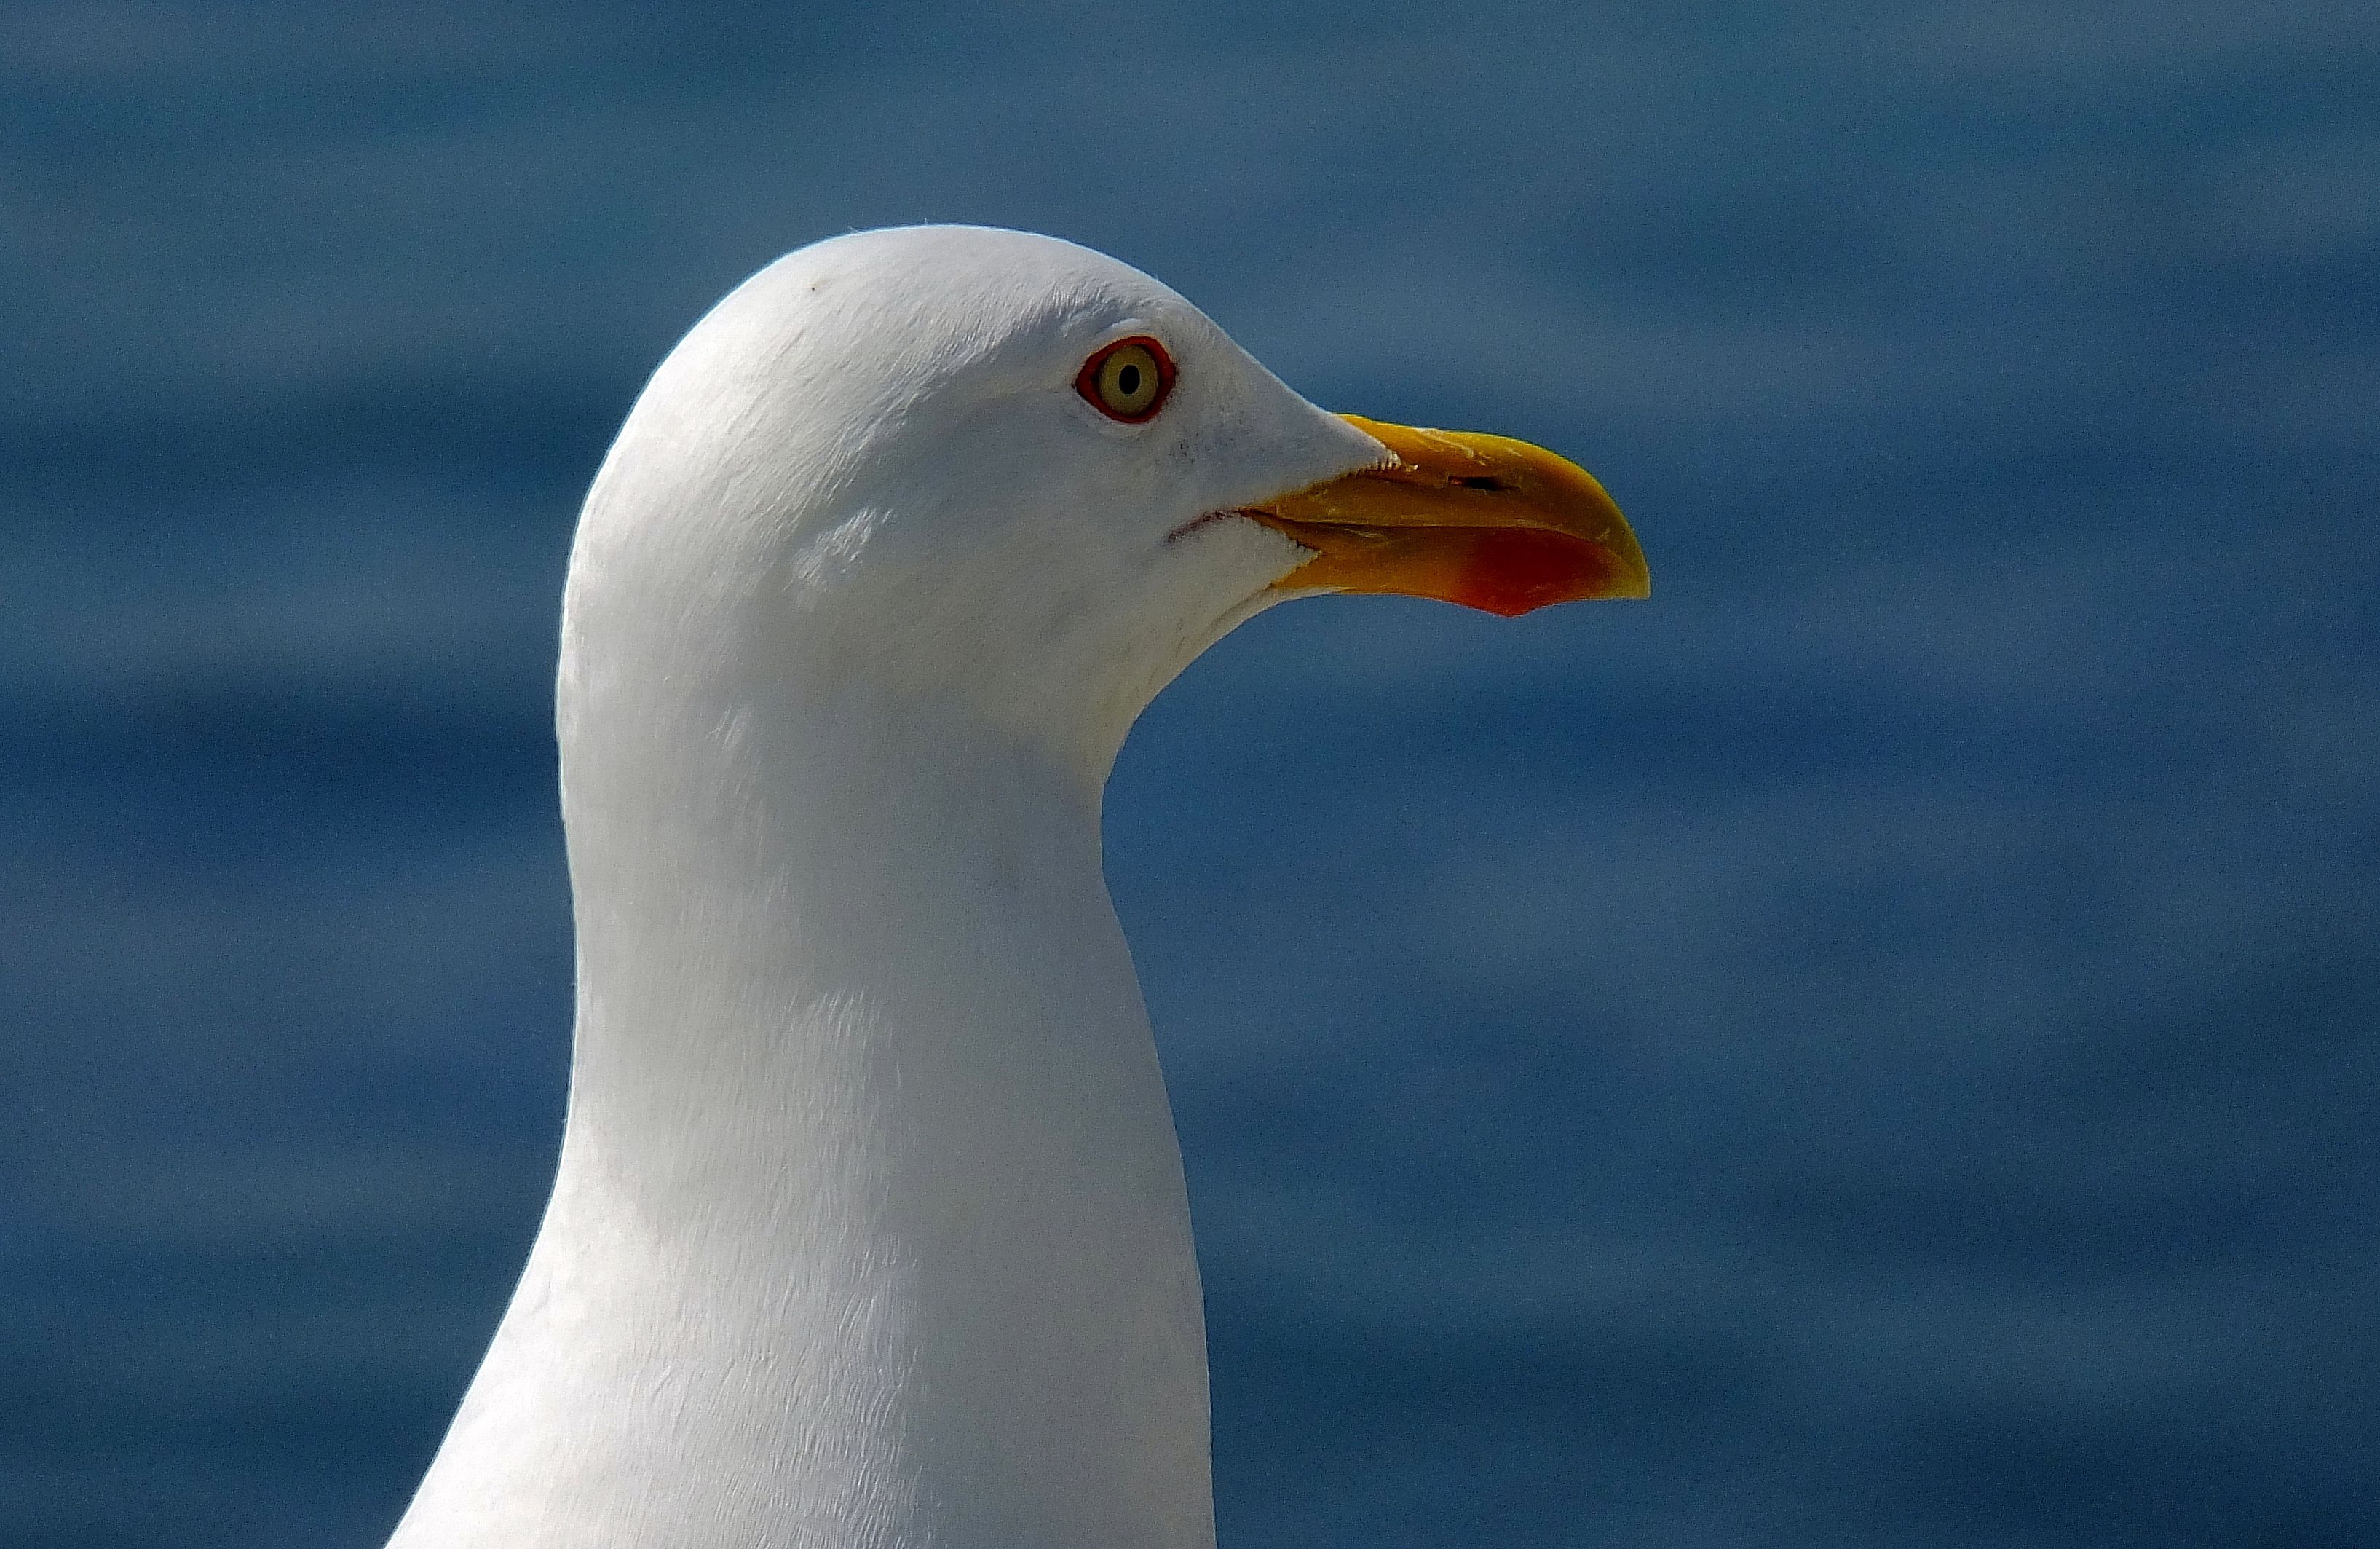
nature, bird, seabird, gull, beak, fauna, animals, vertebrate, naturaleza, espaa, galicia, albatross, water bird, ggl1, gaby1, animales, cangasdomorrazo, gaviotas, fujifilmxs1, charadriiformes, european herring gull